Spring Garden School No. 1

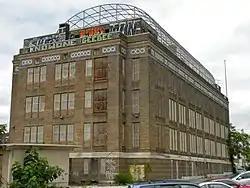
Spring Garden School No 1, August 2010

The Spring Garden School No. 1 is an historic, American school building that is located in the Poplar neighborhood of Philadelphia, Pennsylvania.